Unai Albizua

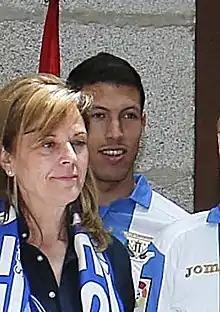
Albizua (right) with Leganés in 2016

Unai Albizua Urquijo (born 18 January 1989) is a Spanish professional footballer who plays as a central defender.